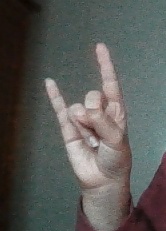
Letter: la